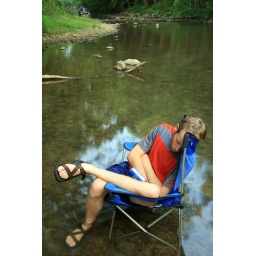
paint rock river near hollytree jackson co al jeff moore 2